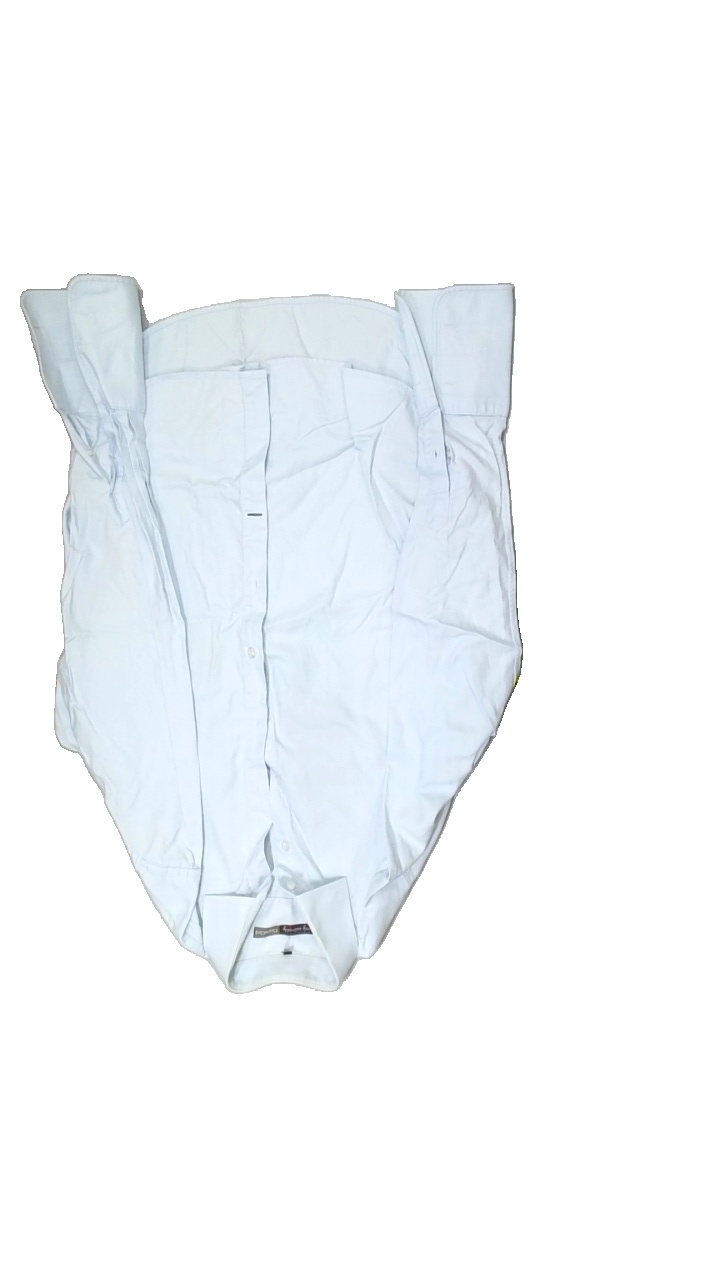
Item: Shirt (Men)
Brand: Capecod
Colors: Blue
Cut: Regular
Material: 100%cott
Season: All
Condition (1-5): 2
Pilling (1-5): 5
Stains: Major
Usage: Export
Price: <50